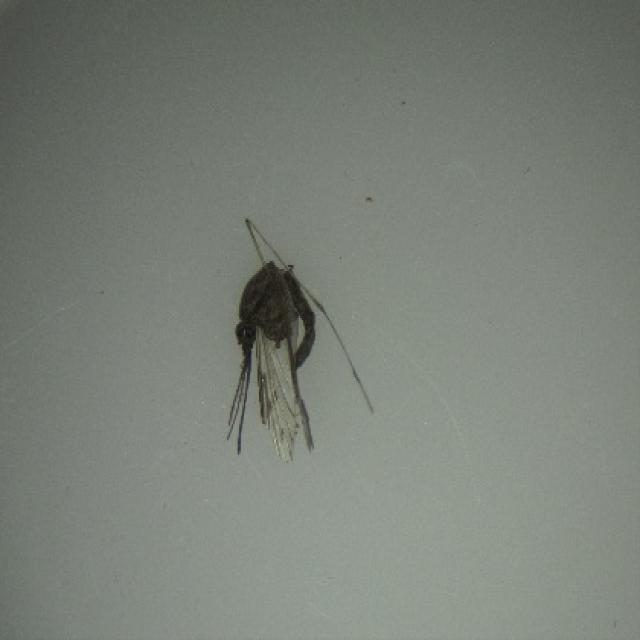
Species: anopheles_sinensis